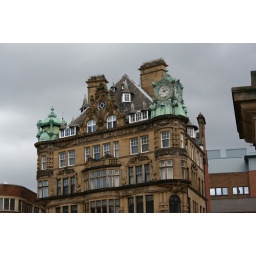
This building was constructed in a time that favored little windows wherever possible including the roof